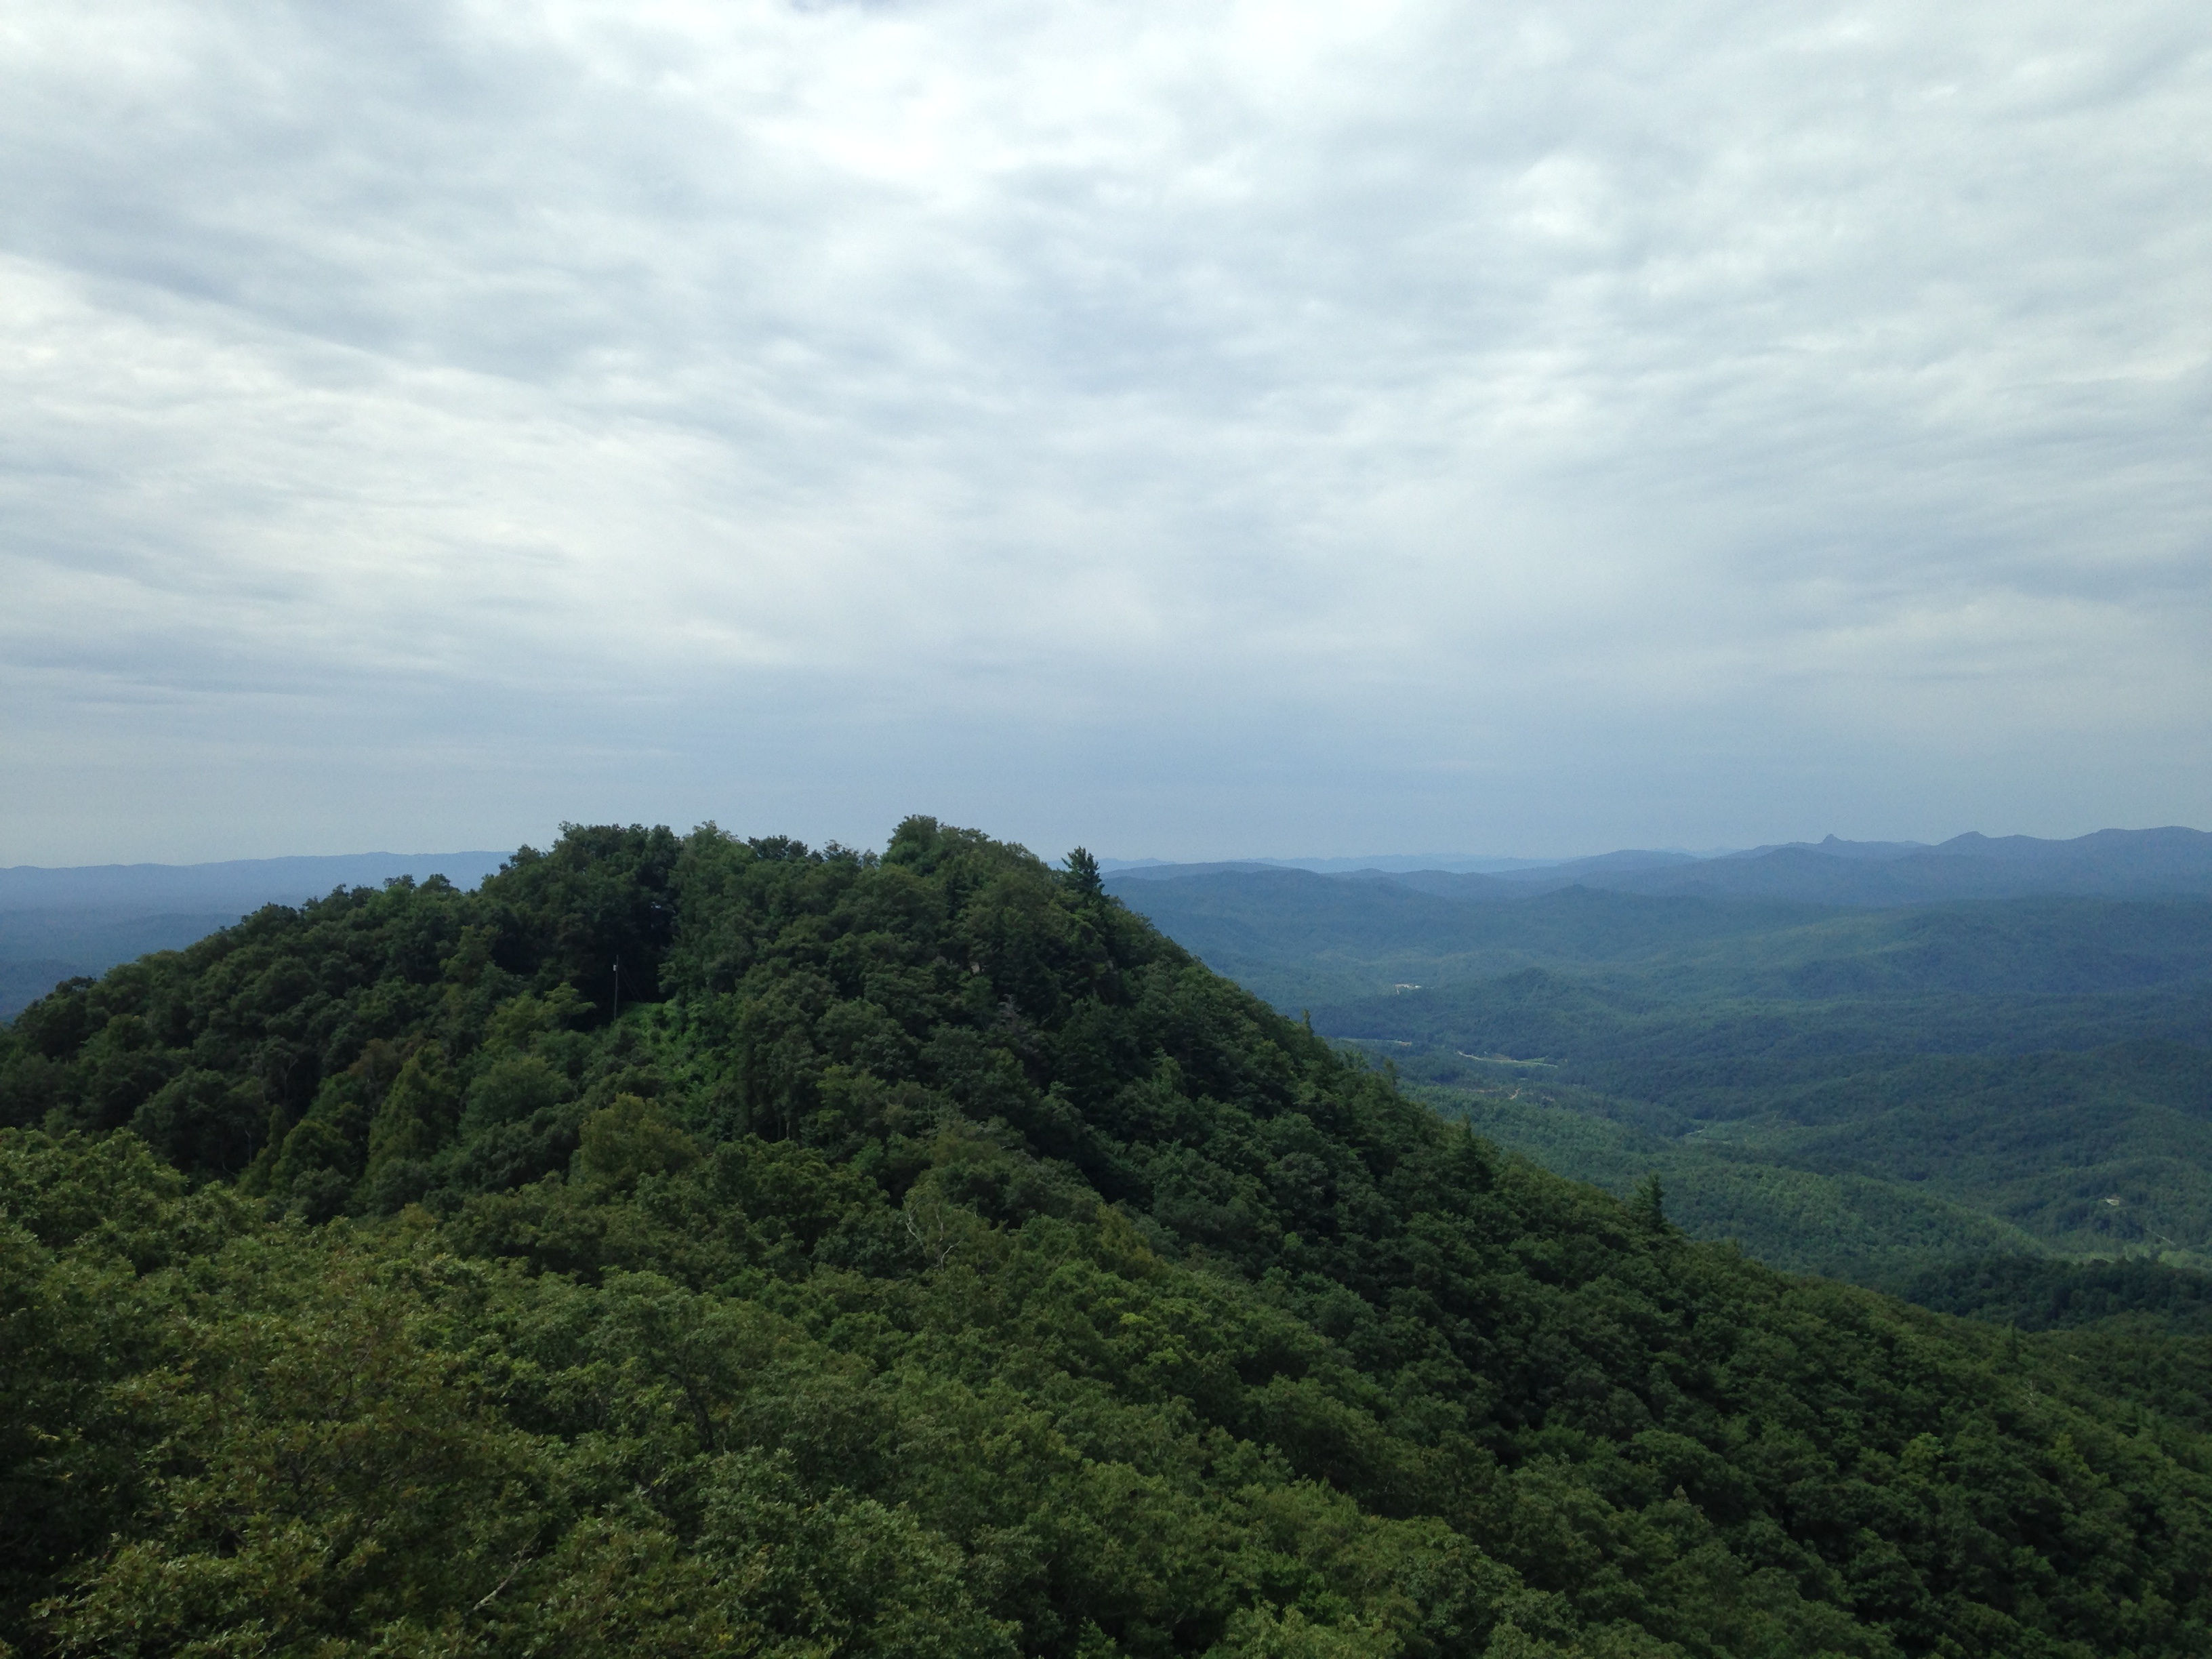
landscape, tree, nature, forest, mountain, hill, mountain range, ridge, summit, rainforest, plateau, habitat, ecosystem, landform, natural environment, geographical feature, mountainous landforms